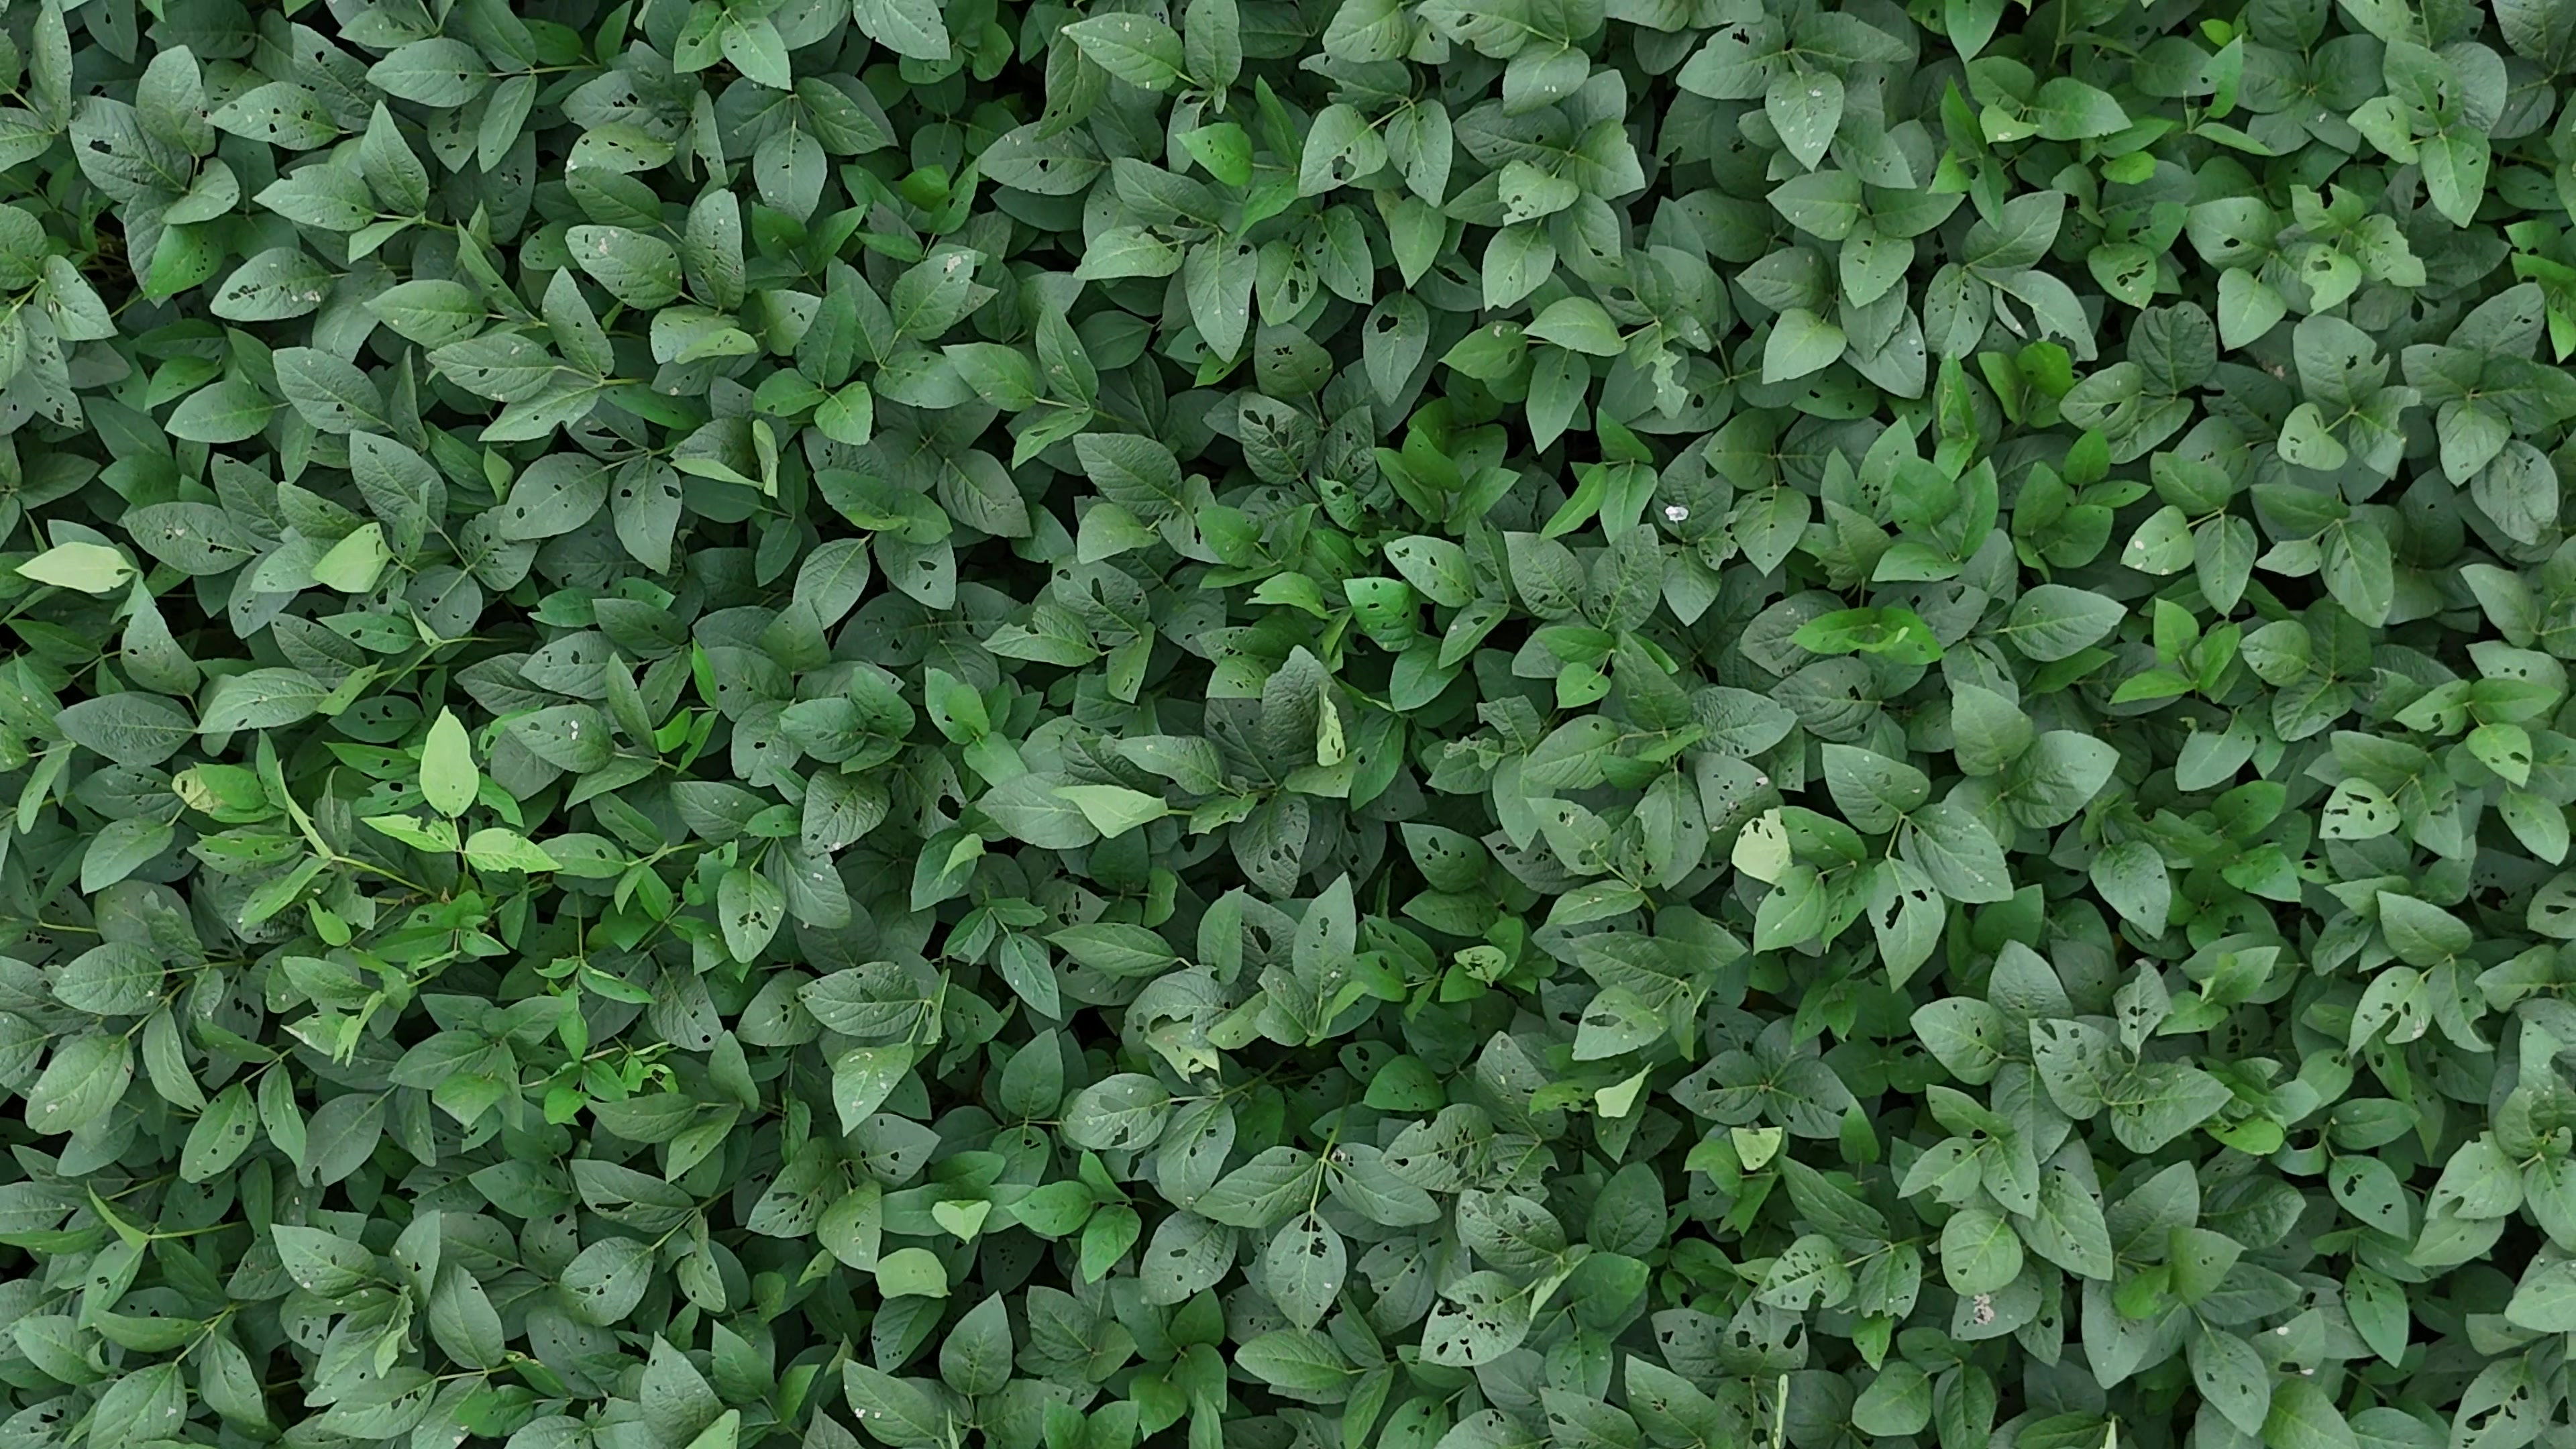
Label: Semilooper_Pest